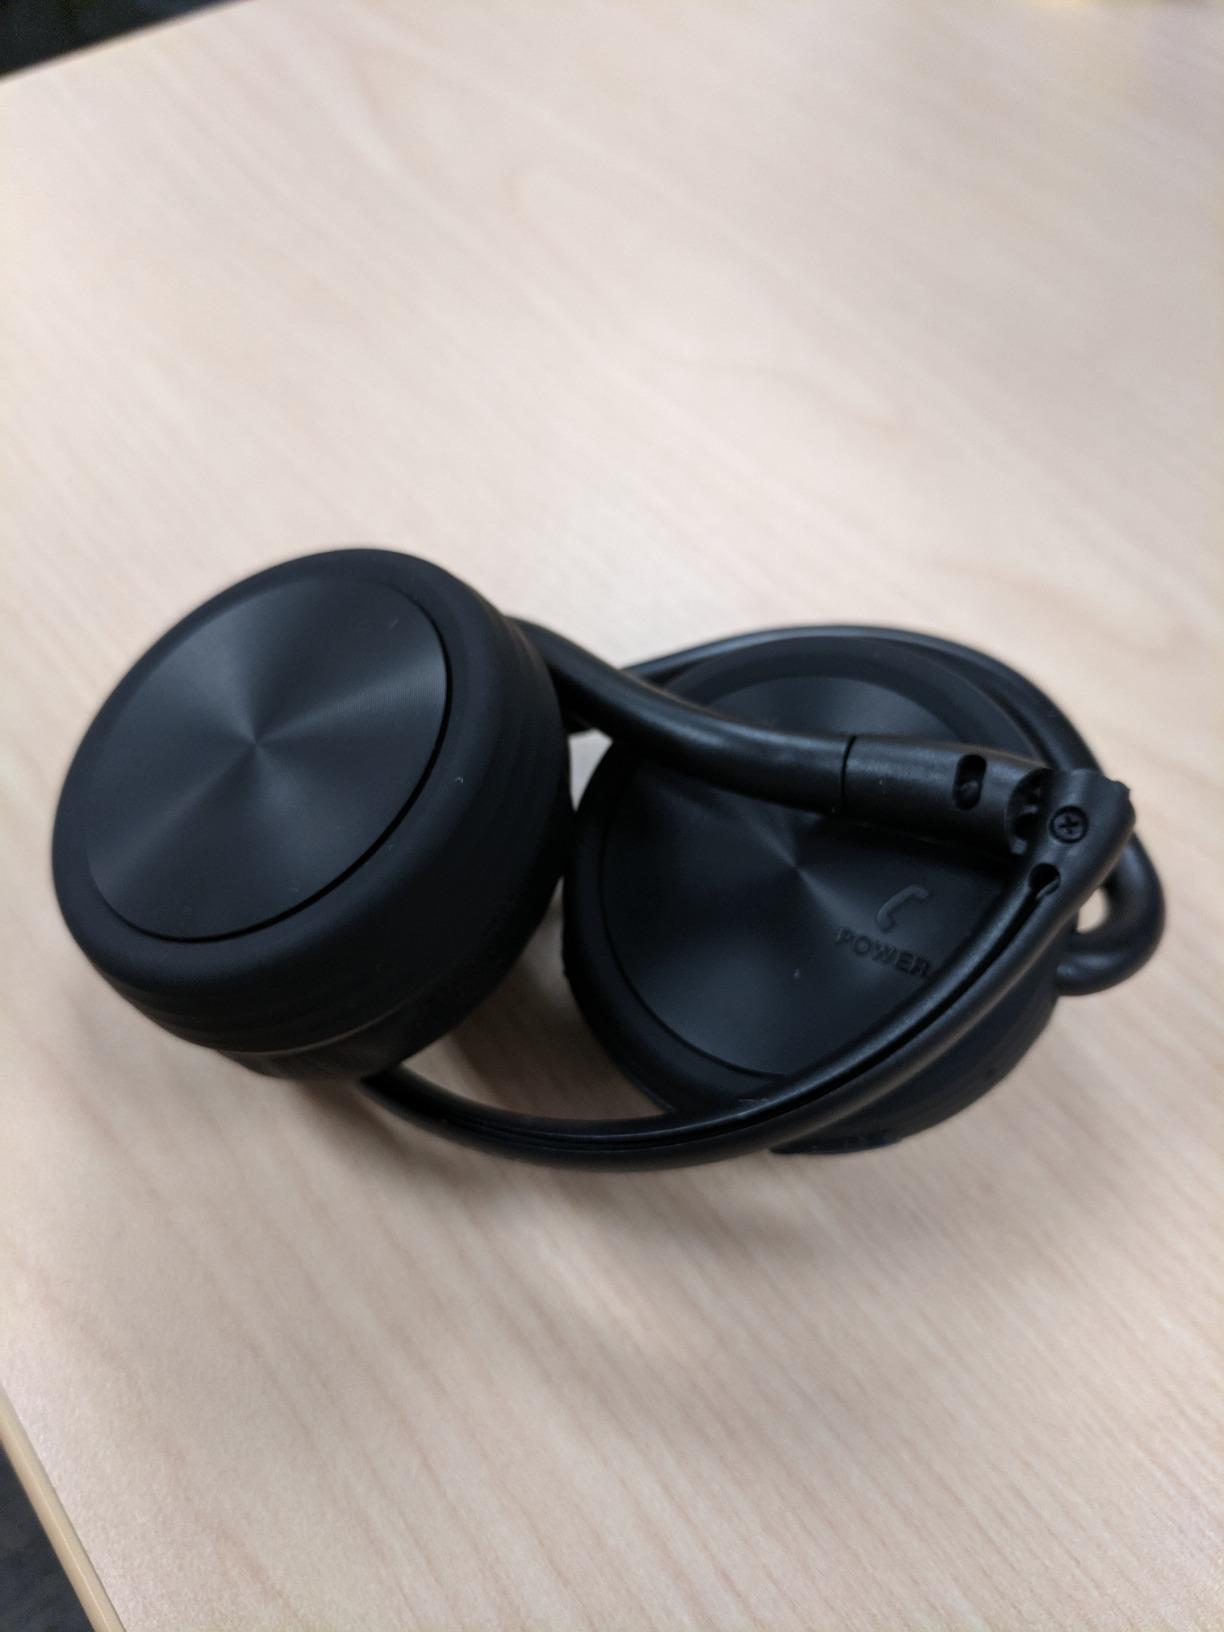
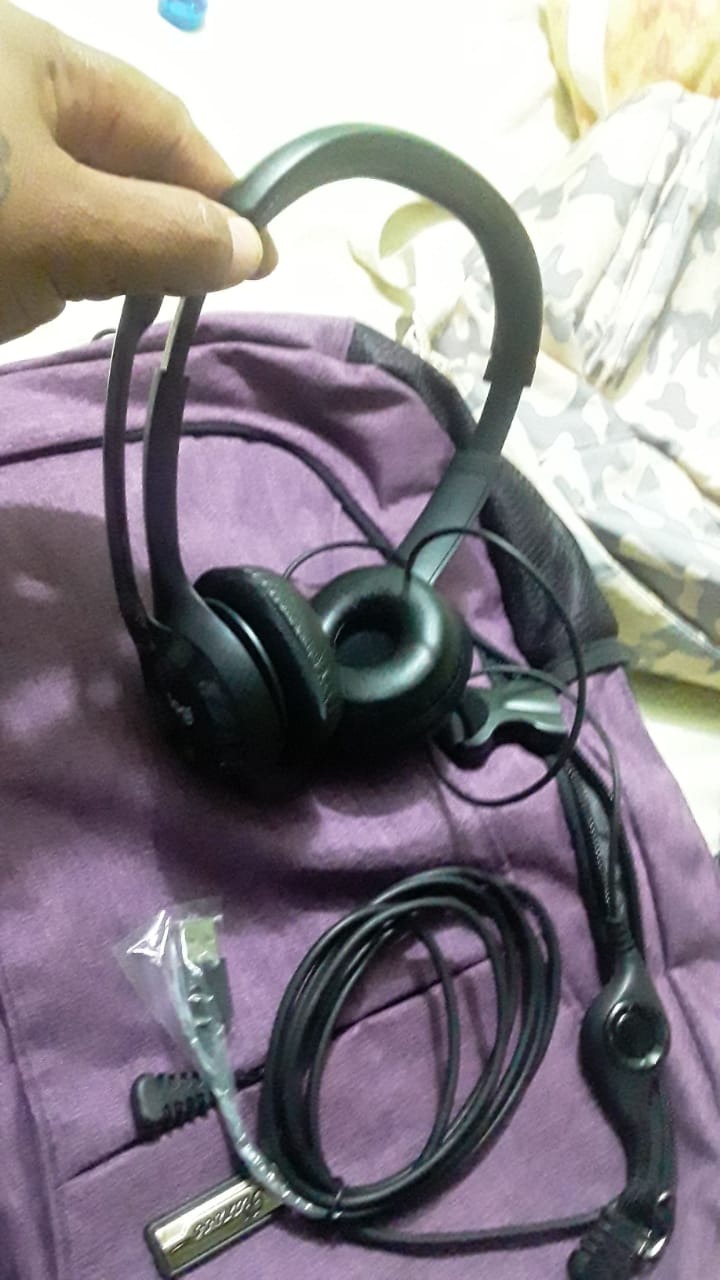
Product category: headphones
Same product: no